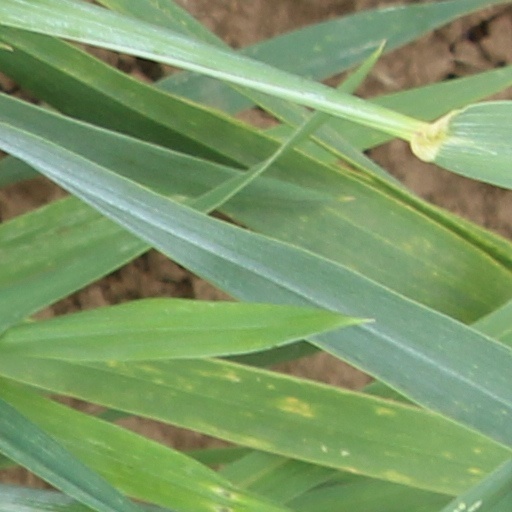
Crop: wheat